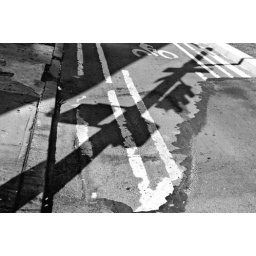
Shadow of traffic light lays down the law in bike lane and meets an oozy street repair.